William Henry Allchin

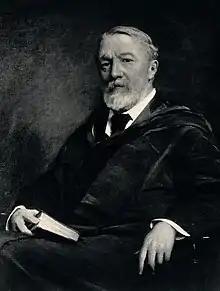

Sir William Henry Allchin (1846–1912) was an English physician and lecturer on comparative anatomy, physiology, pathology and medicine. He was knighted in 1907.